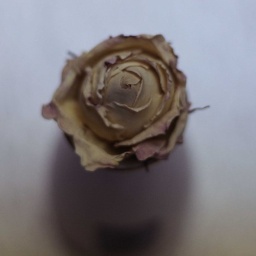
what happens when you forget to water your plants in new mexico.